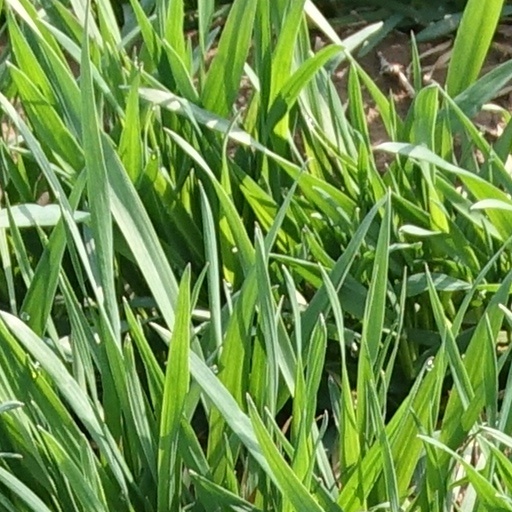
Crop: wheat